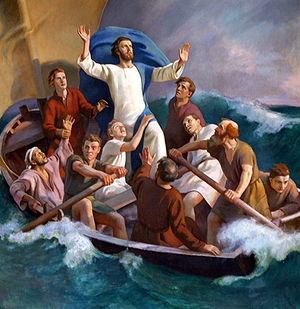
Erik Nikolai Järnefelt est un artiste-peintre et professeur finlandais.